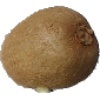
Label: kiwi